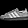
Label: Sneaker